Davida Afzelius-Bohlin

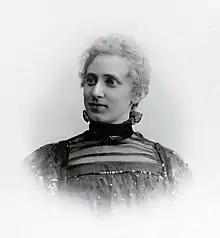
Davida Afzelius (1900)

Davida Carolina Afzelius-Bohlin née Larsson (1866–1955) was a Swedish mezzo-soprano who performed in operas and concerts around the turn of the 20th century. She appeared for the first time when she was 17 at a concert in Gothenburg, the first of many she would give in Sweden and abroad. In May 1900, she made her debut at the Royal Swedish Opera as Amneris in "Aida". She was engaged by the Royal Opera until 1902. After marrying the music director Carl Bohlin in 1903, she appeared on occasion as an oratorio and concert singer.